Nigel Barley (cyclist)

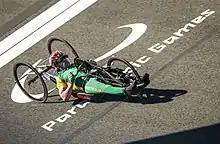
Barley at the 2012 London Paralympics

Barley is an H3 classified hand-cyclist competing in road time trial and road race events. He has a scholarship with the Western Australian Institute of Sport. His carbon fibre hand-cycle costs A$20,000.